William Rath

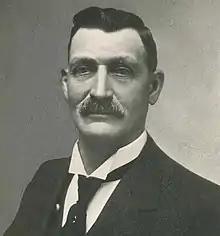
Rath in 1912

William Albert L. Rath (January 28, 1849 – August 10, 1916) was a German-American businessman and politician living in the United States who helped develop Ludington, a harbor town on Lake Michigan in Mason County, Michigan. He was in the lumber business and also was involved in banking and other businesses. He was mayor of Ludington for one term and a member of the town's board of trade and board of aldermen as well as the county's board of supervisors. He is memorialized in Ludington by a street, a building, and a mural.